Coxed pair at the Olympics

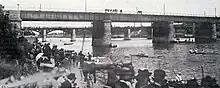
Coxed pair at the 1900 Summer Olympics

The coxed pair was a rowing event held at the Summer Olympics. The event was first held for men at the second modern Olympics in 1900. It was not held in 1904, 1908, or 1912. It returned after World War I and was held from 1920 until it was removed from the programme following the 1992 Games, at which point it and the men's coxed four were replaced with the men's lightweight double sculls and men's lightweight coxless four. When women's rowing was added in 1976, only 6 of the 8 men's events had a women's equivalent; the coxed pair and the coxless four were the ones omitted. The coxed pair has never had a women's competition at the Olympics.